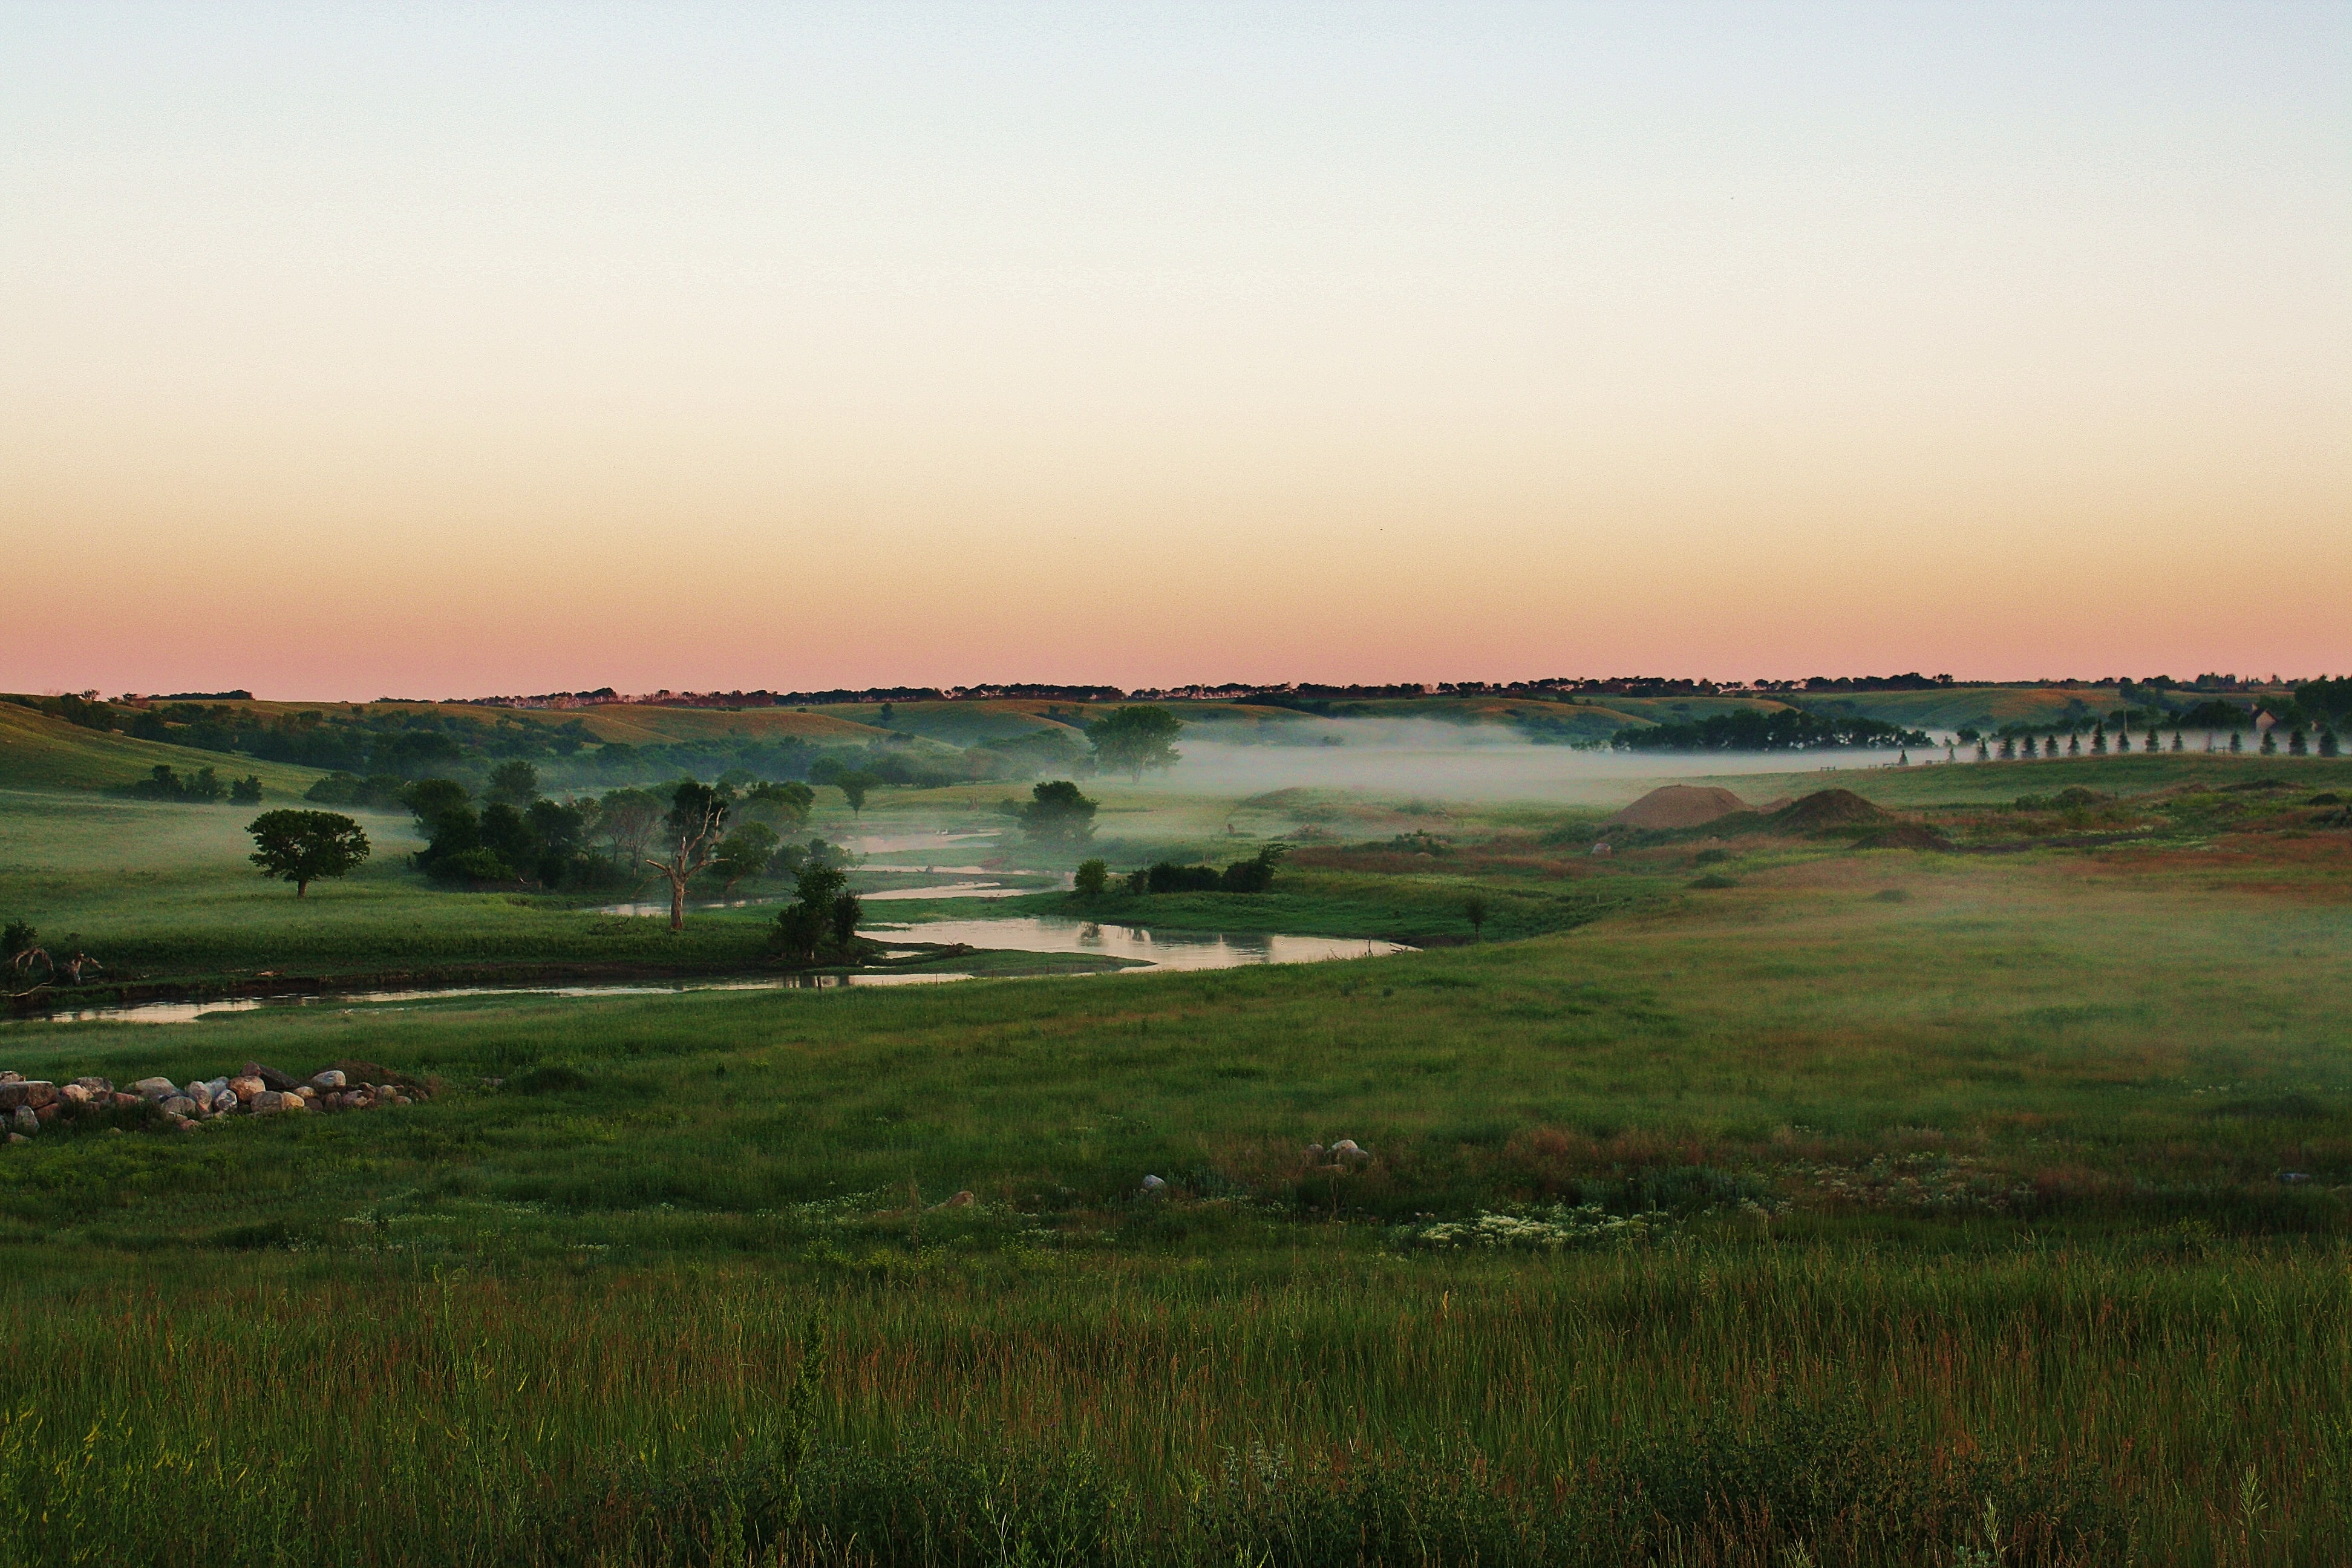
landscape, tree, water, nature, grass, horizon, marsh, cloud, sunrise, sunset, field, meadow, prairie, morning, hill, dawn, river, foggy, dusk, wild, evening, scenic, scenery, agriculture, flora, savanna, plain, plants, greenery, trees, leaves, leafy, grassland, vegetation, grasslands, landscapes, forests, valleys, wetland, plateau, habitat, grasses, steppe, rural area, natre, natural environment, geographical feature, atmospheric phenomenon